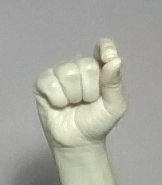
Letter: fa